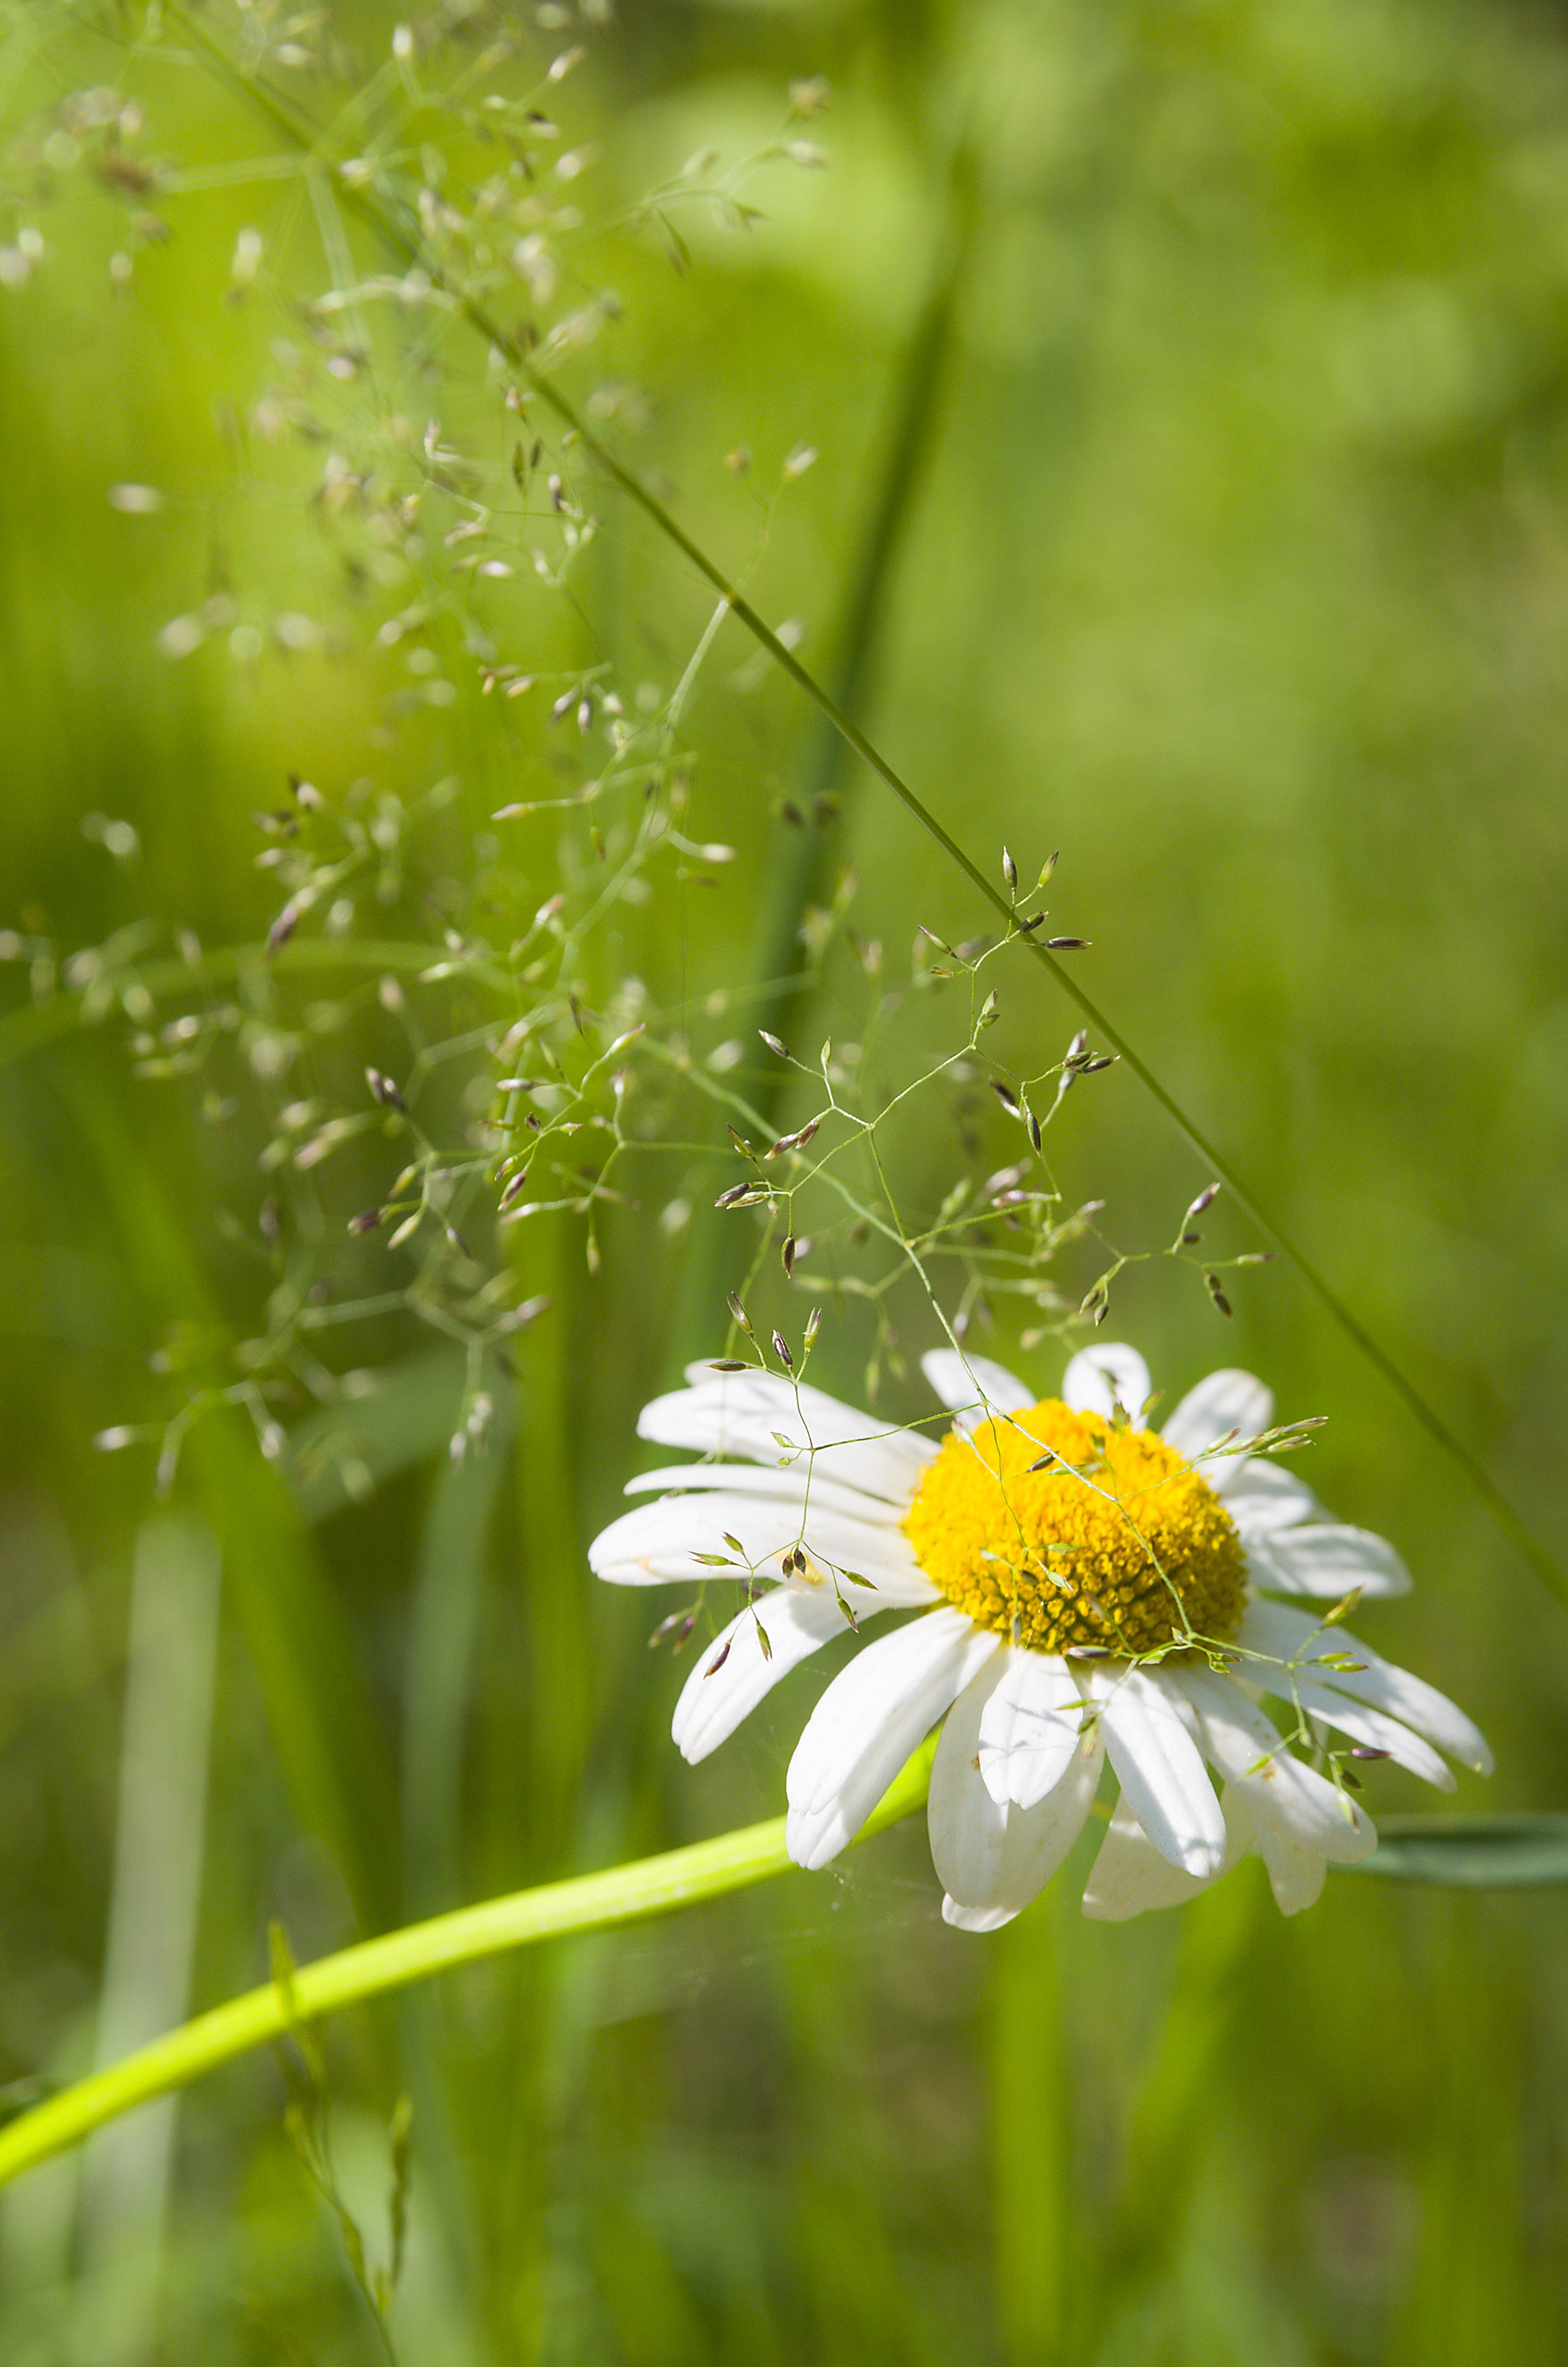
nature, grass, branch, blossom, plant, white, field, meadow, prairie, sunlight, leaf, flower, petal, bloom, summer, daisy, green, botany, closeup, flora, fauna, wildflower, flowers, close up, grassland, petals, botanica, habitat, chamomile, glade, macro photography, white flowers, summer flowers, flowers of the field, white daisies, yellow center, flowering plant, daisy family, natural environment, grass family, plant stem, land plant